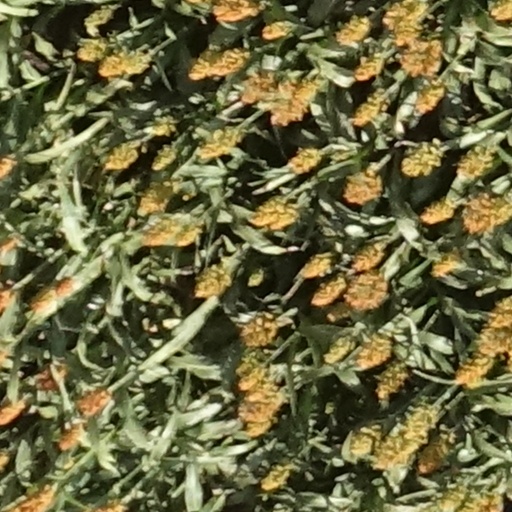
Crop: sorghum